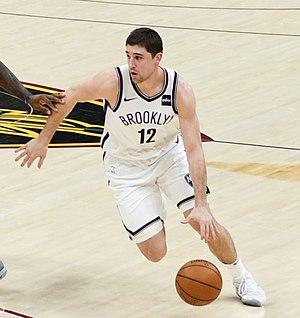
Joe Harris, né le 7 septembre 1991 à Chelan, Washington, est un joueur américain de basket-ball. Il évolue aux postes d'arrière et d'ailier.